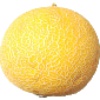
Label: Cantaloupe 1